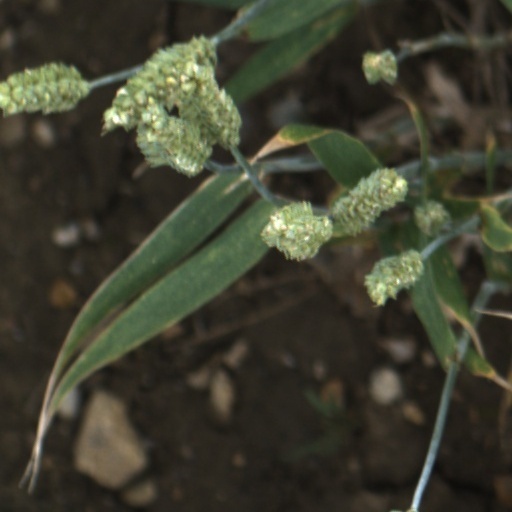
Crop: wheat